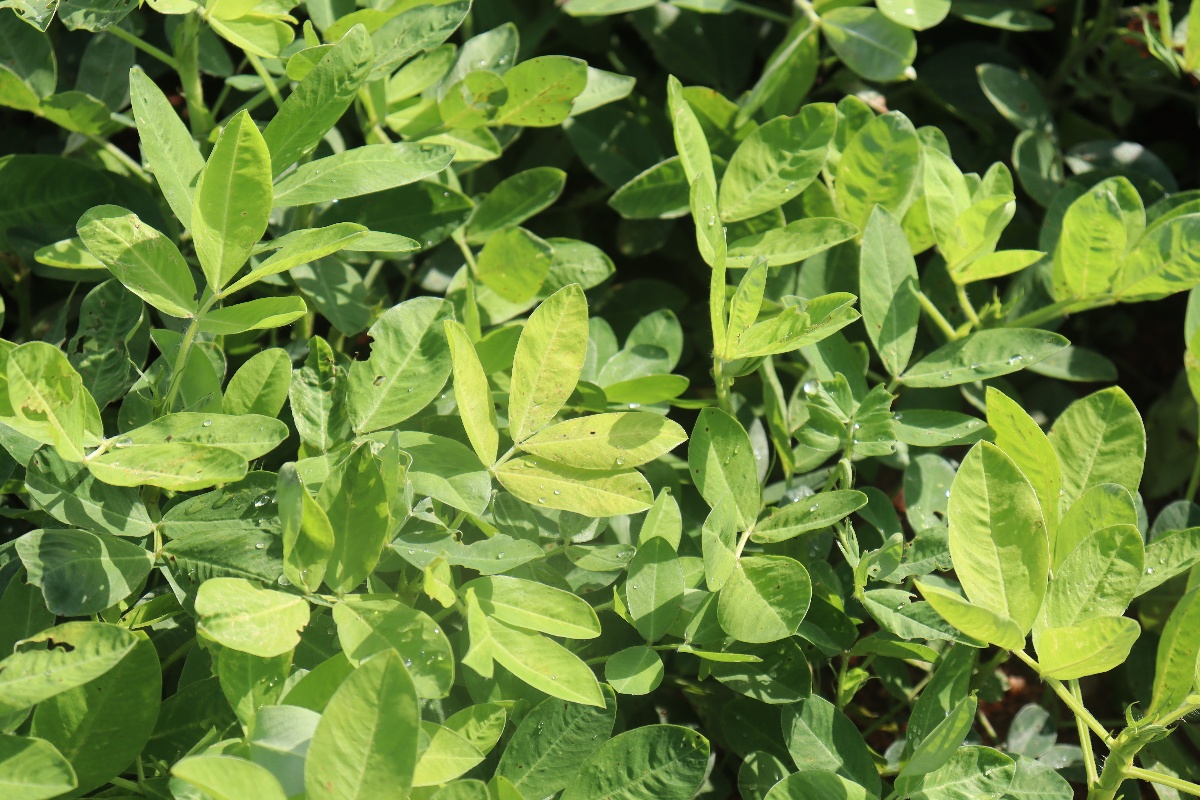
Label: early_leaf_spot